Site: brandenburg
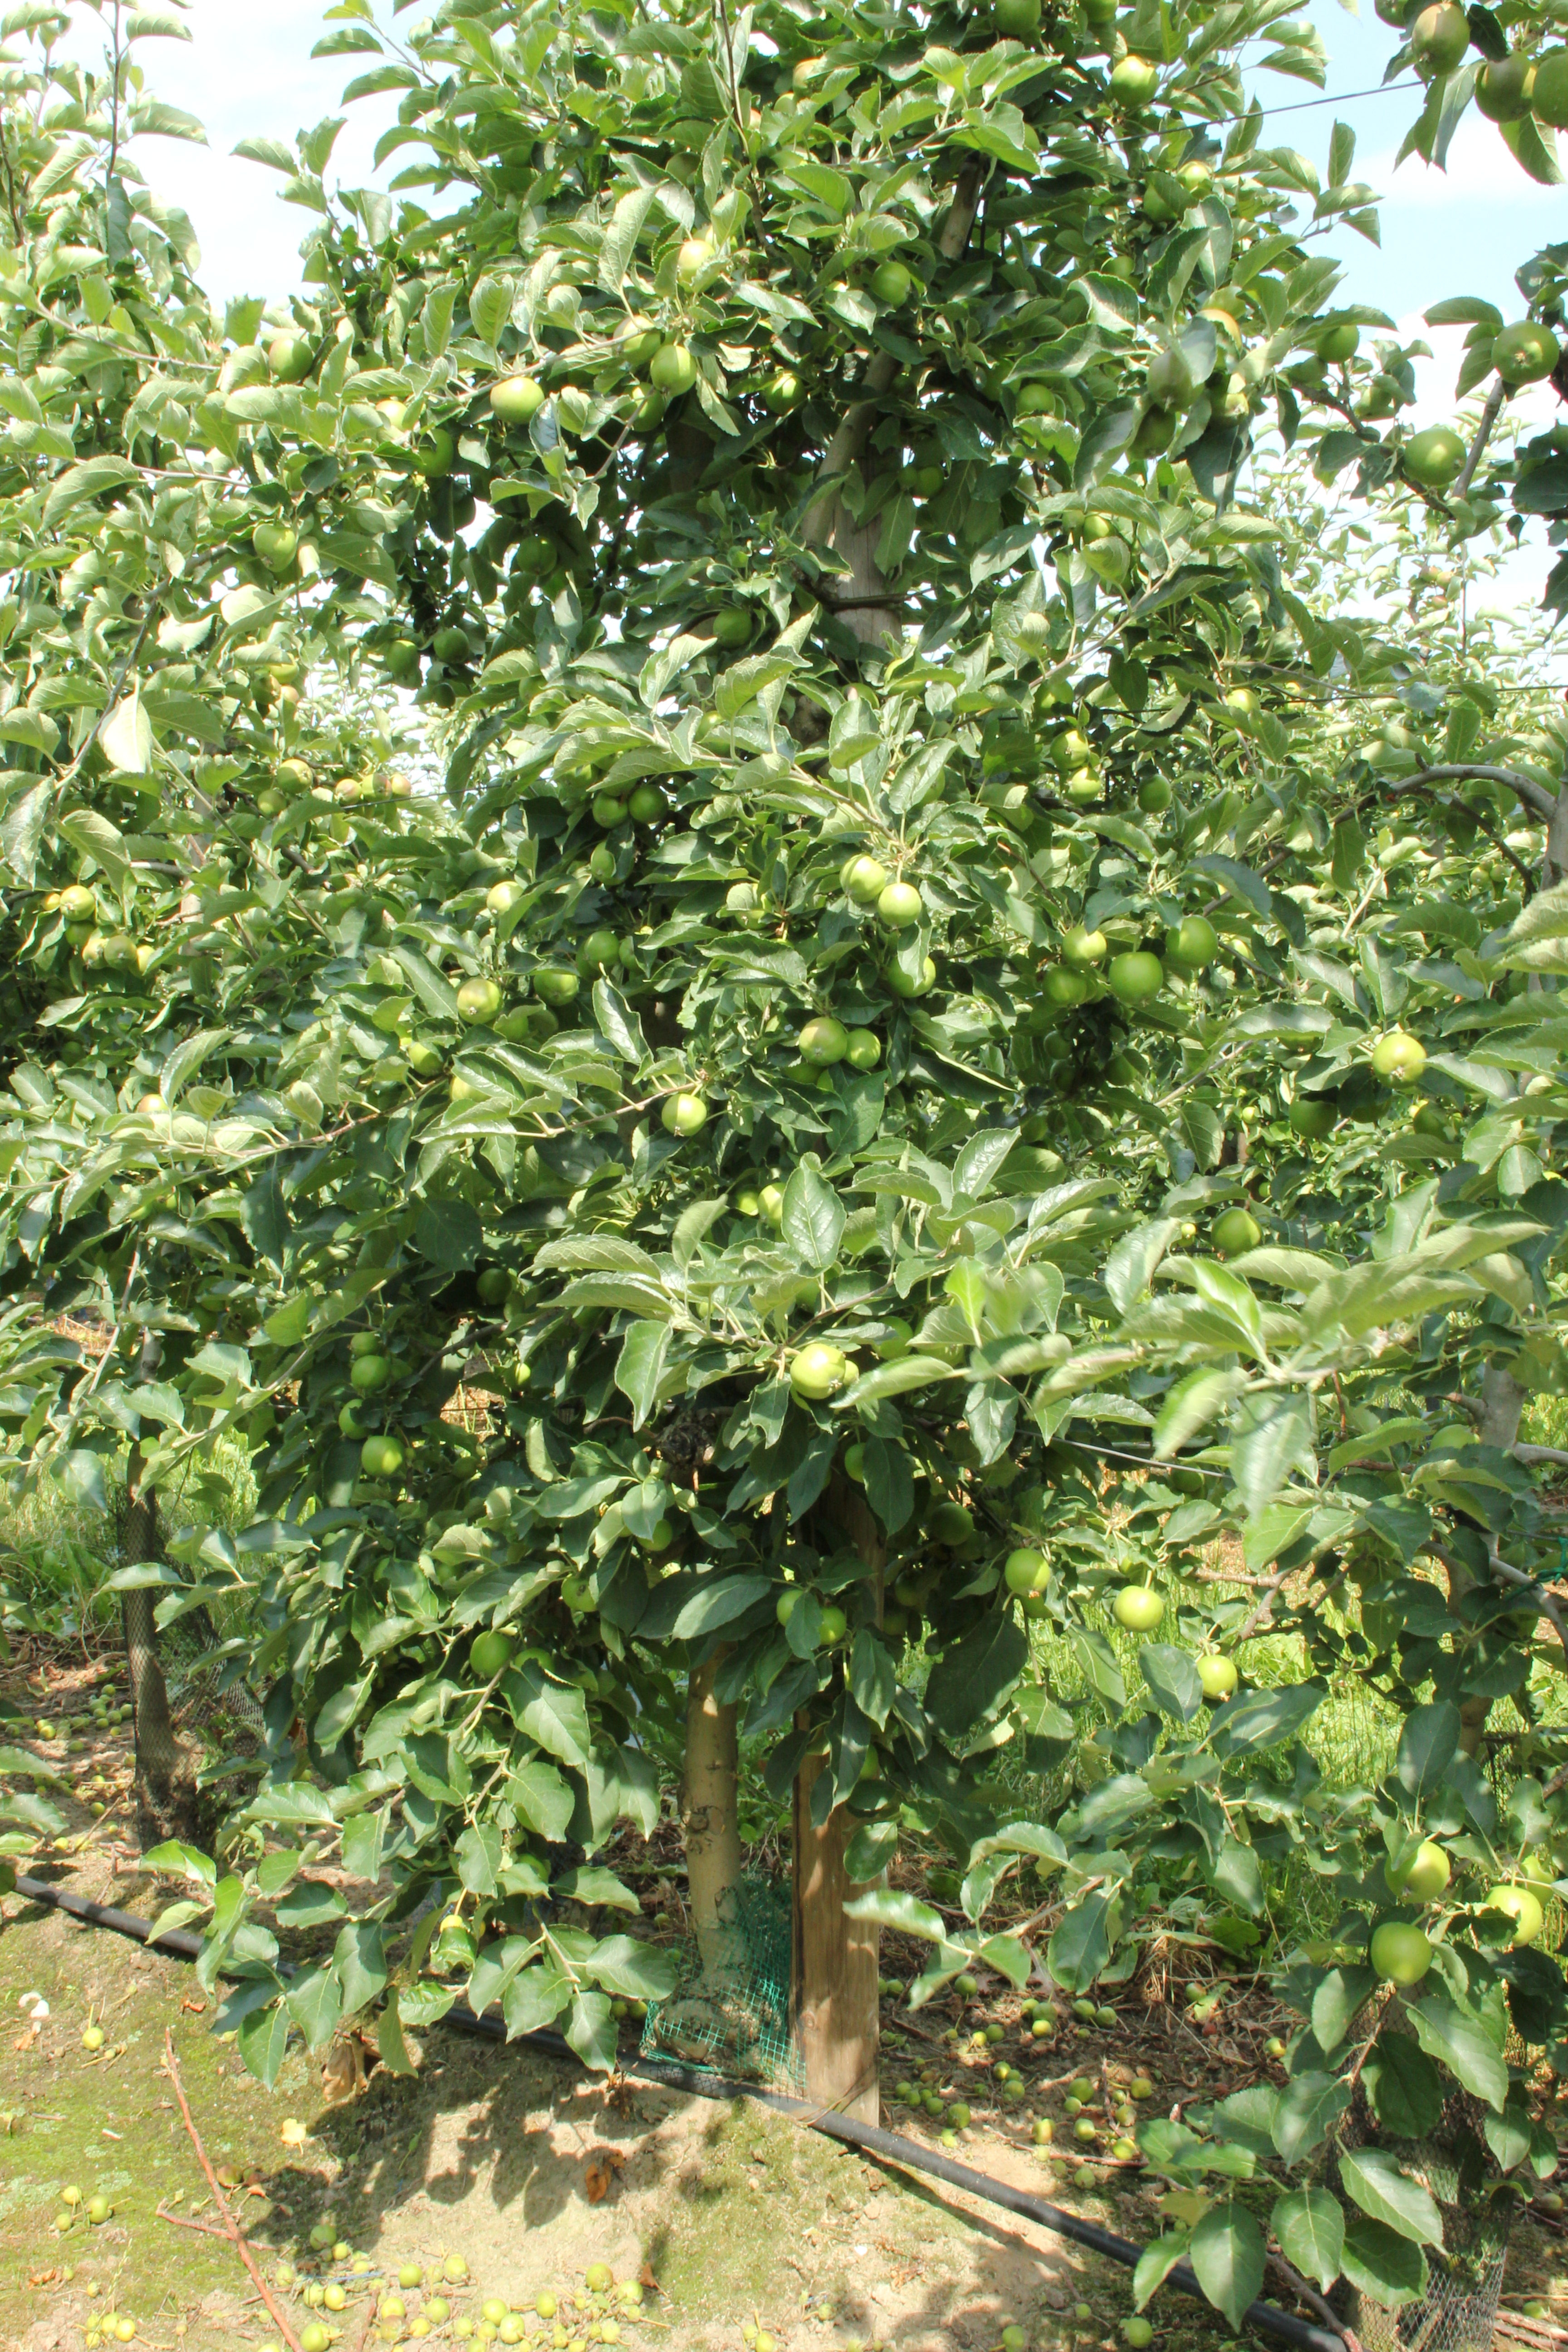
Growth stage (BBCH 74): Development of fruit